Aurland

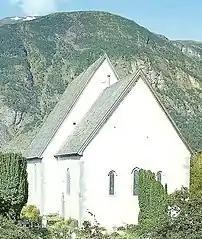
Vangen Church in Aurlandsvangen

Aurland has rich and varied flora, which is more typical of eastern rather than western Norway. The mountain plant life is especially rich since the bedrock contains calcium rich deposits of phyllite.